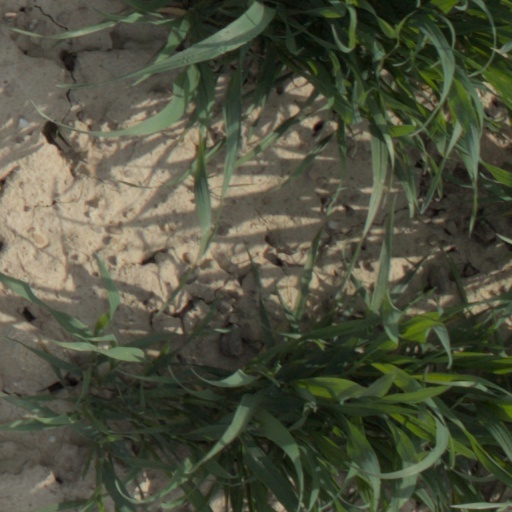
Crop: wheat